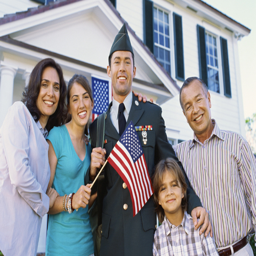
person and family members receive free admission .